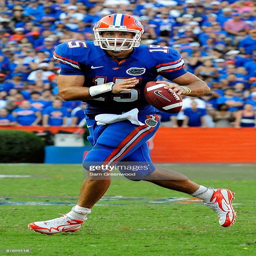
# scrambles for yardage during the game against person .